French Cerdagne

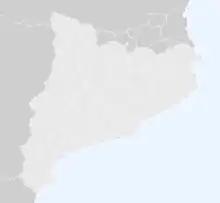
Map of Catalonia and the historical "comarques".

French Cerdagne has no special status inside France, simply forming a physiographic region within the "department" of Pyrénées-Orientales, unlike the Spanish part of Cerdanya, which is officially a Catalan "comarca" called simply Cerdanya. In France, the French area is referred to as either "Cerdagne française" (i.e. "French Cerdagne"), "Haute-Cerdagne" (i.e. "Upper Cerdagne") or just "Cerdagne".